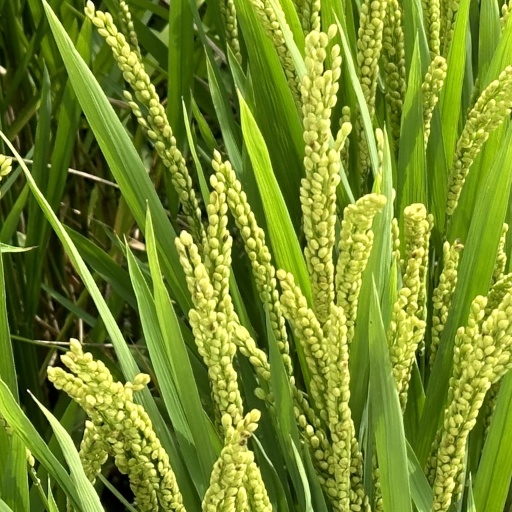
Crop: rice